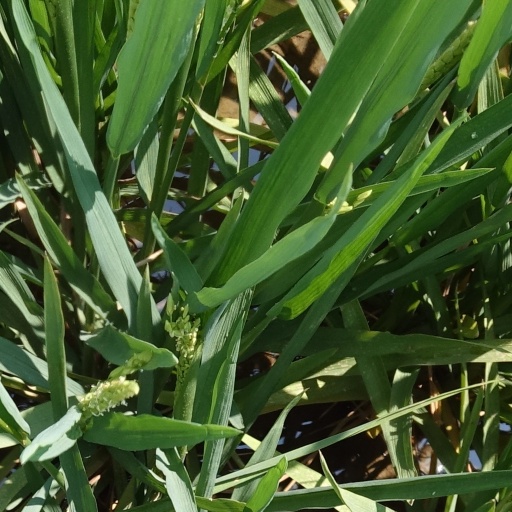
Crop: rice